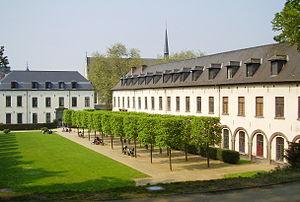
L'École nationale supérieure des arts visuels de La Cambre, ou La Cambre arts visuels, est l’une des principales écoles d’art et de design de Belgique. Elle a été fondée en 1927 sous l'appellation d'Institut supérieur des arts décoratifs par l'architecte et décorateur Henry Van de Velde.